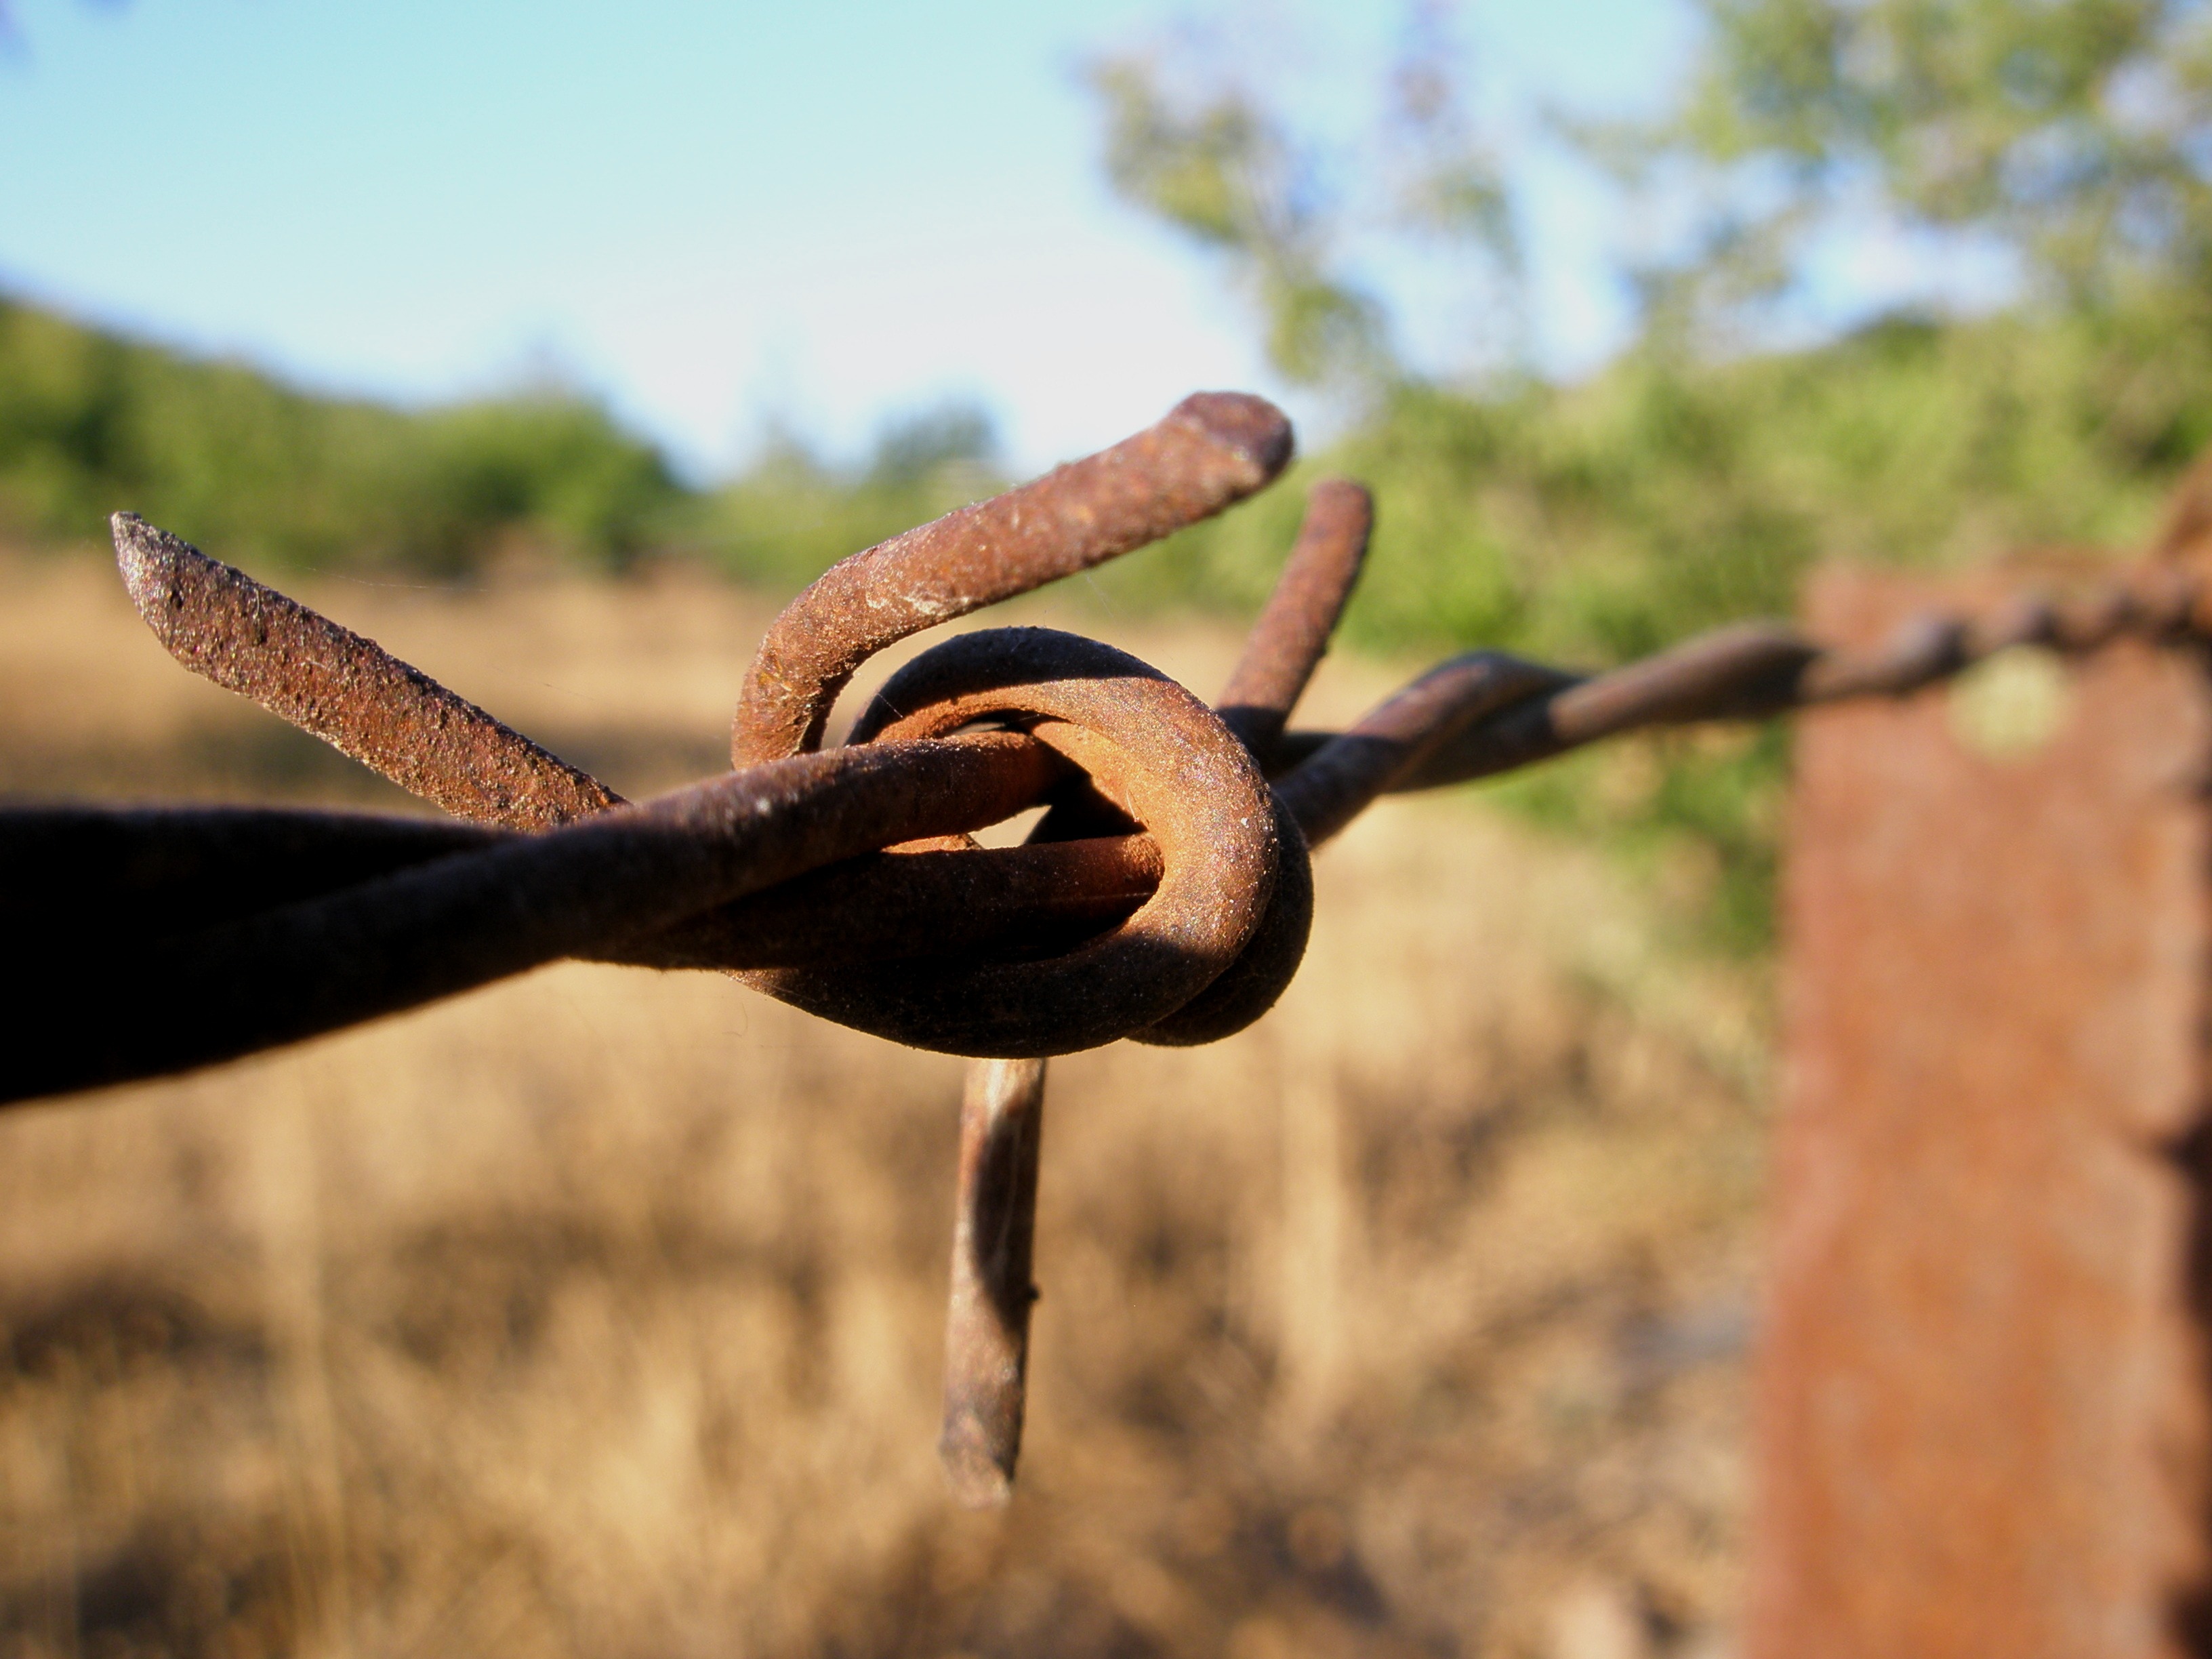
nature, branch, bird, wire, wildlife, fauna, close up, wired, hawthorn